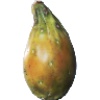
Label: cactus_fruit